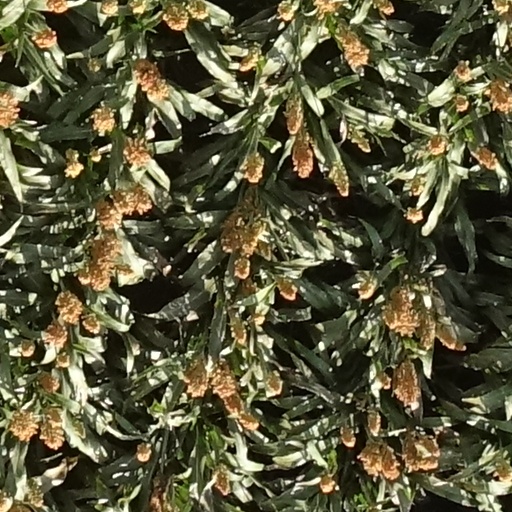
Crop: sorghum